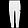
Label: Trouser